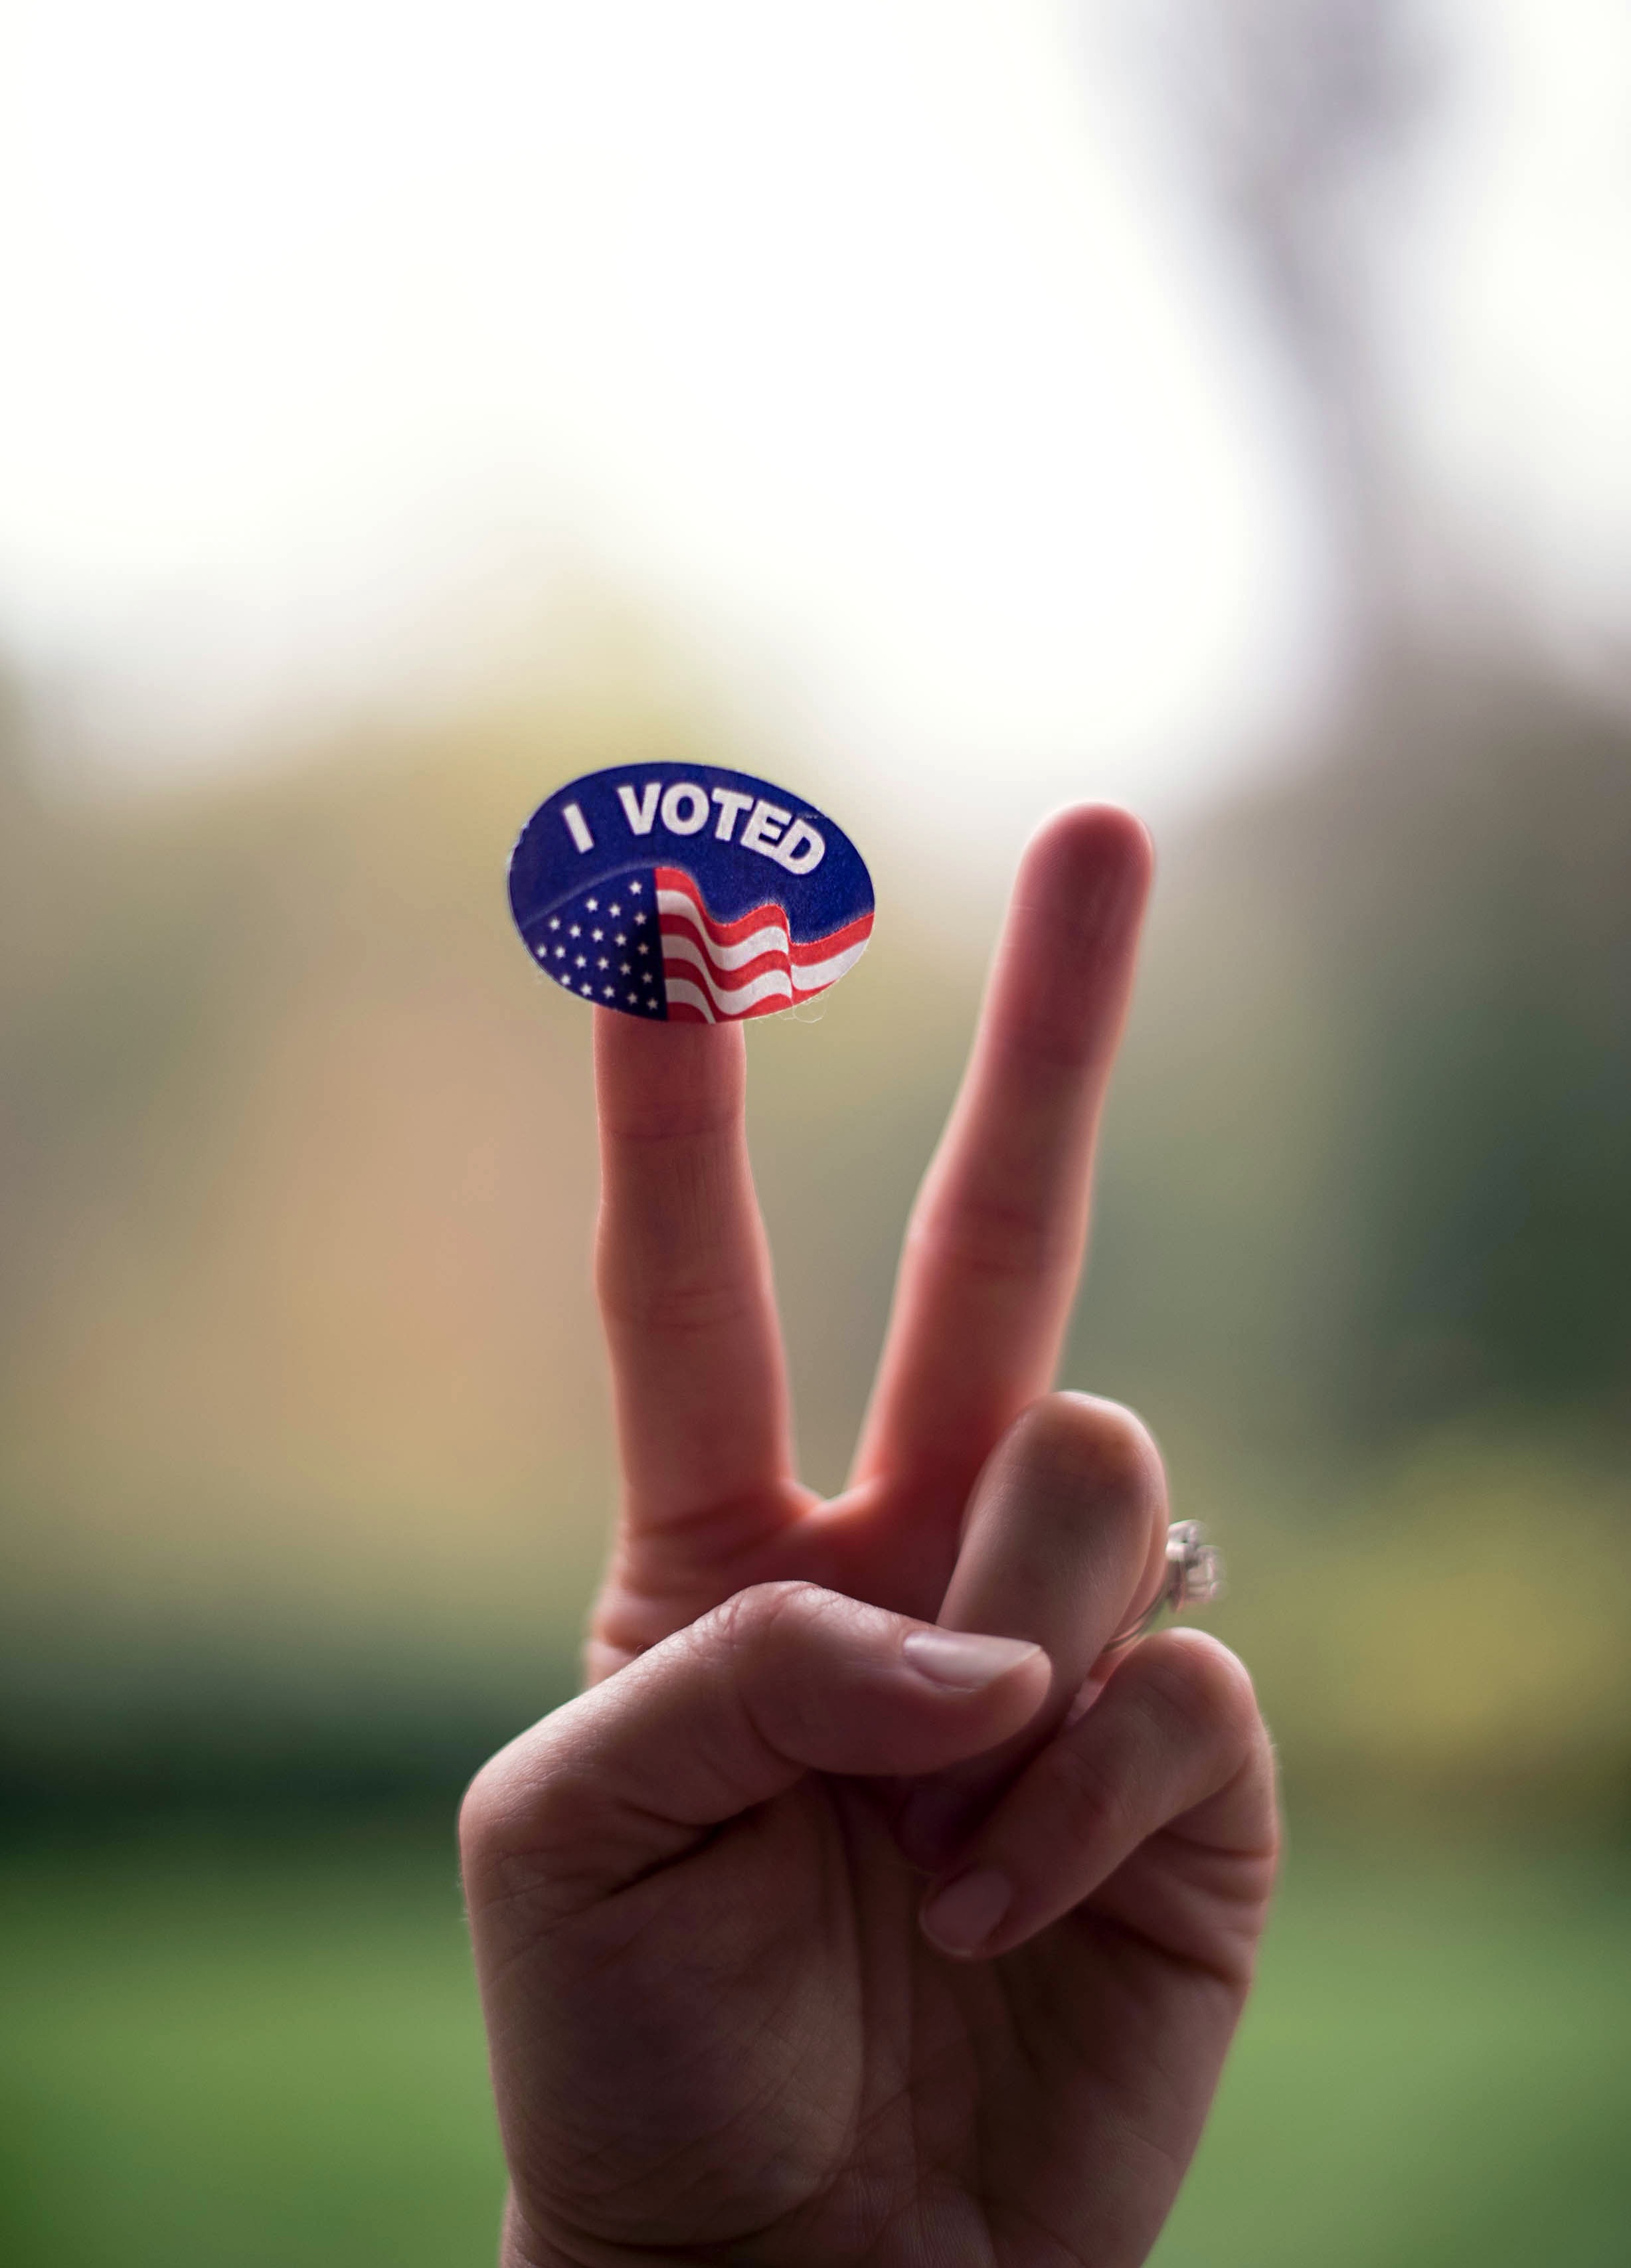
hand, photography, finger, arm, close up, ball